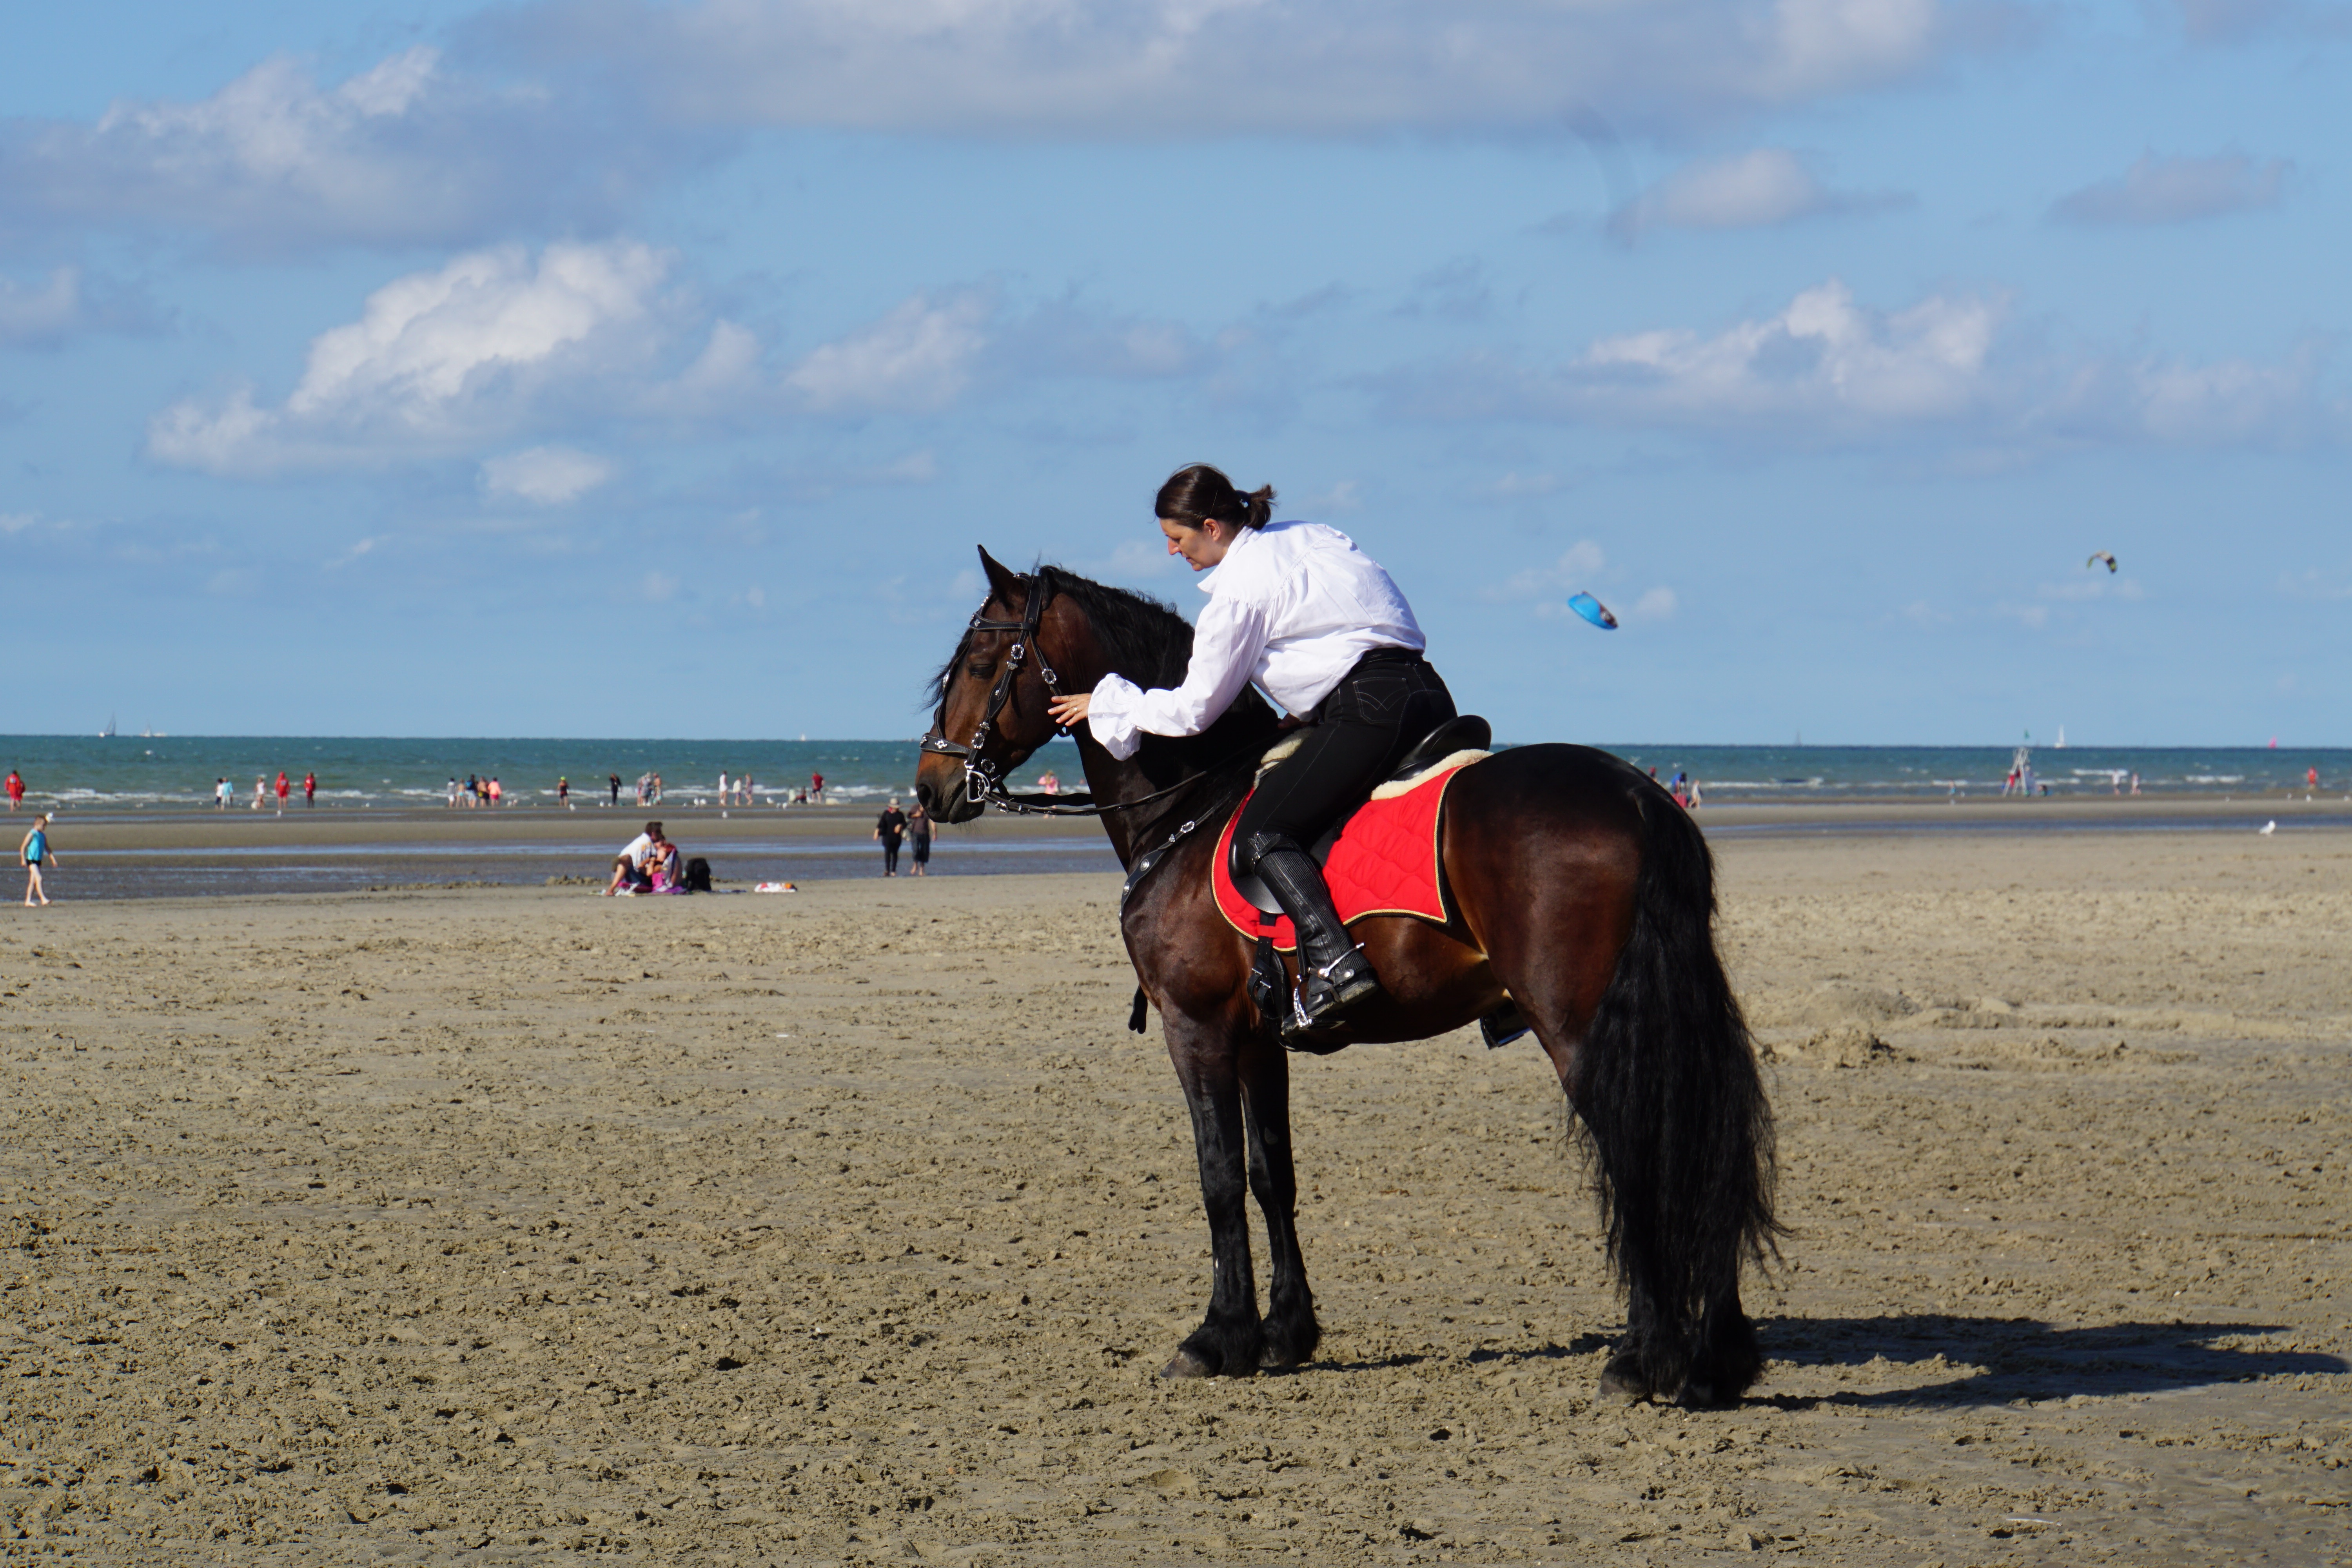
beach, horse, mammal, sports, horsewoman, equestrianism, belgian rider, horse show, horse like mammal, animal sports, equestrian sport